Western rockhopper penguin

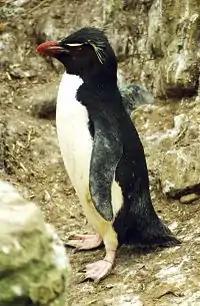
Adult "E. c. chrysocome" in the New Island (Falkland Islands) rookery

The indigenous Yahgan people whose territory in Tierra del Fuego overlaps with its distribution often hunted them by slingshot or dart as a source of food.